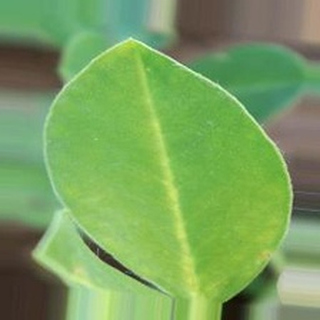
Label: healthy_groundnut